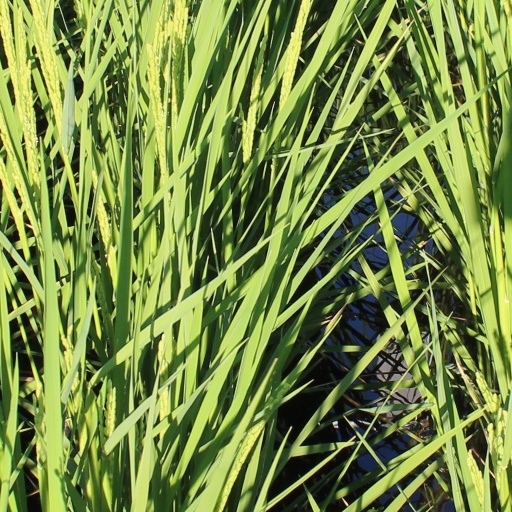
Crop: rice